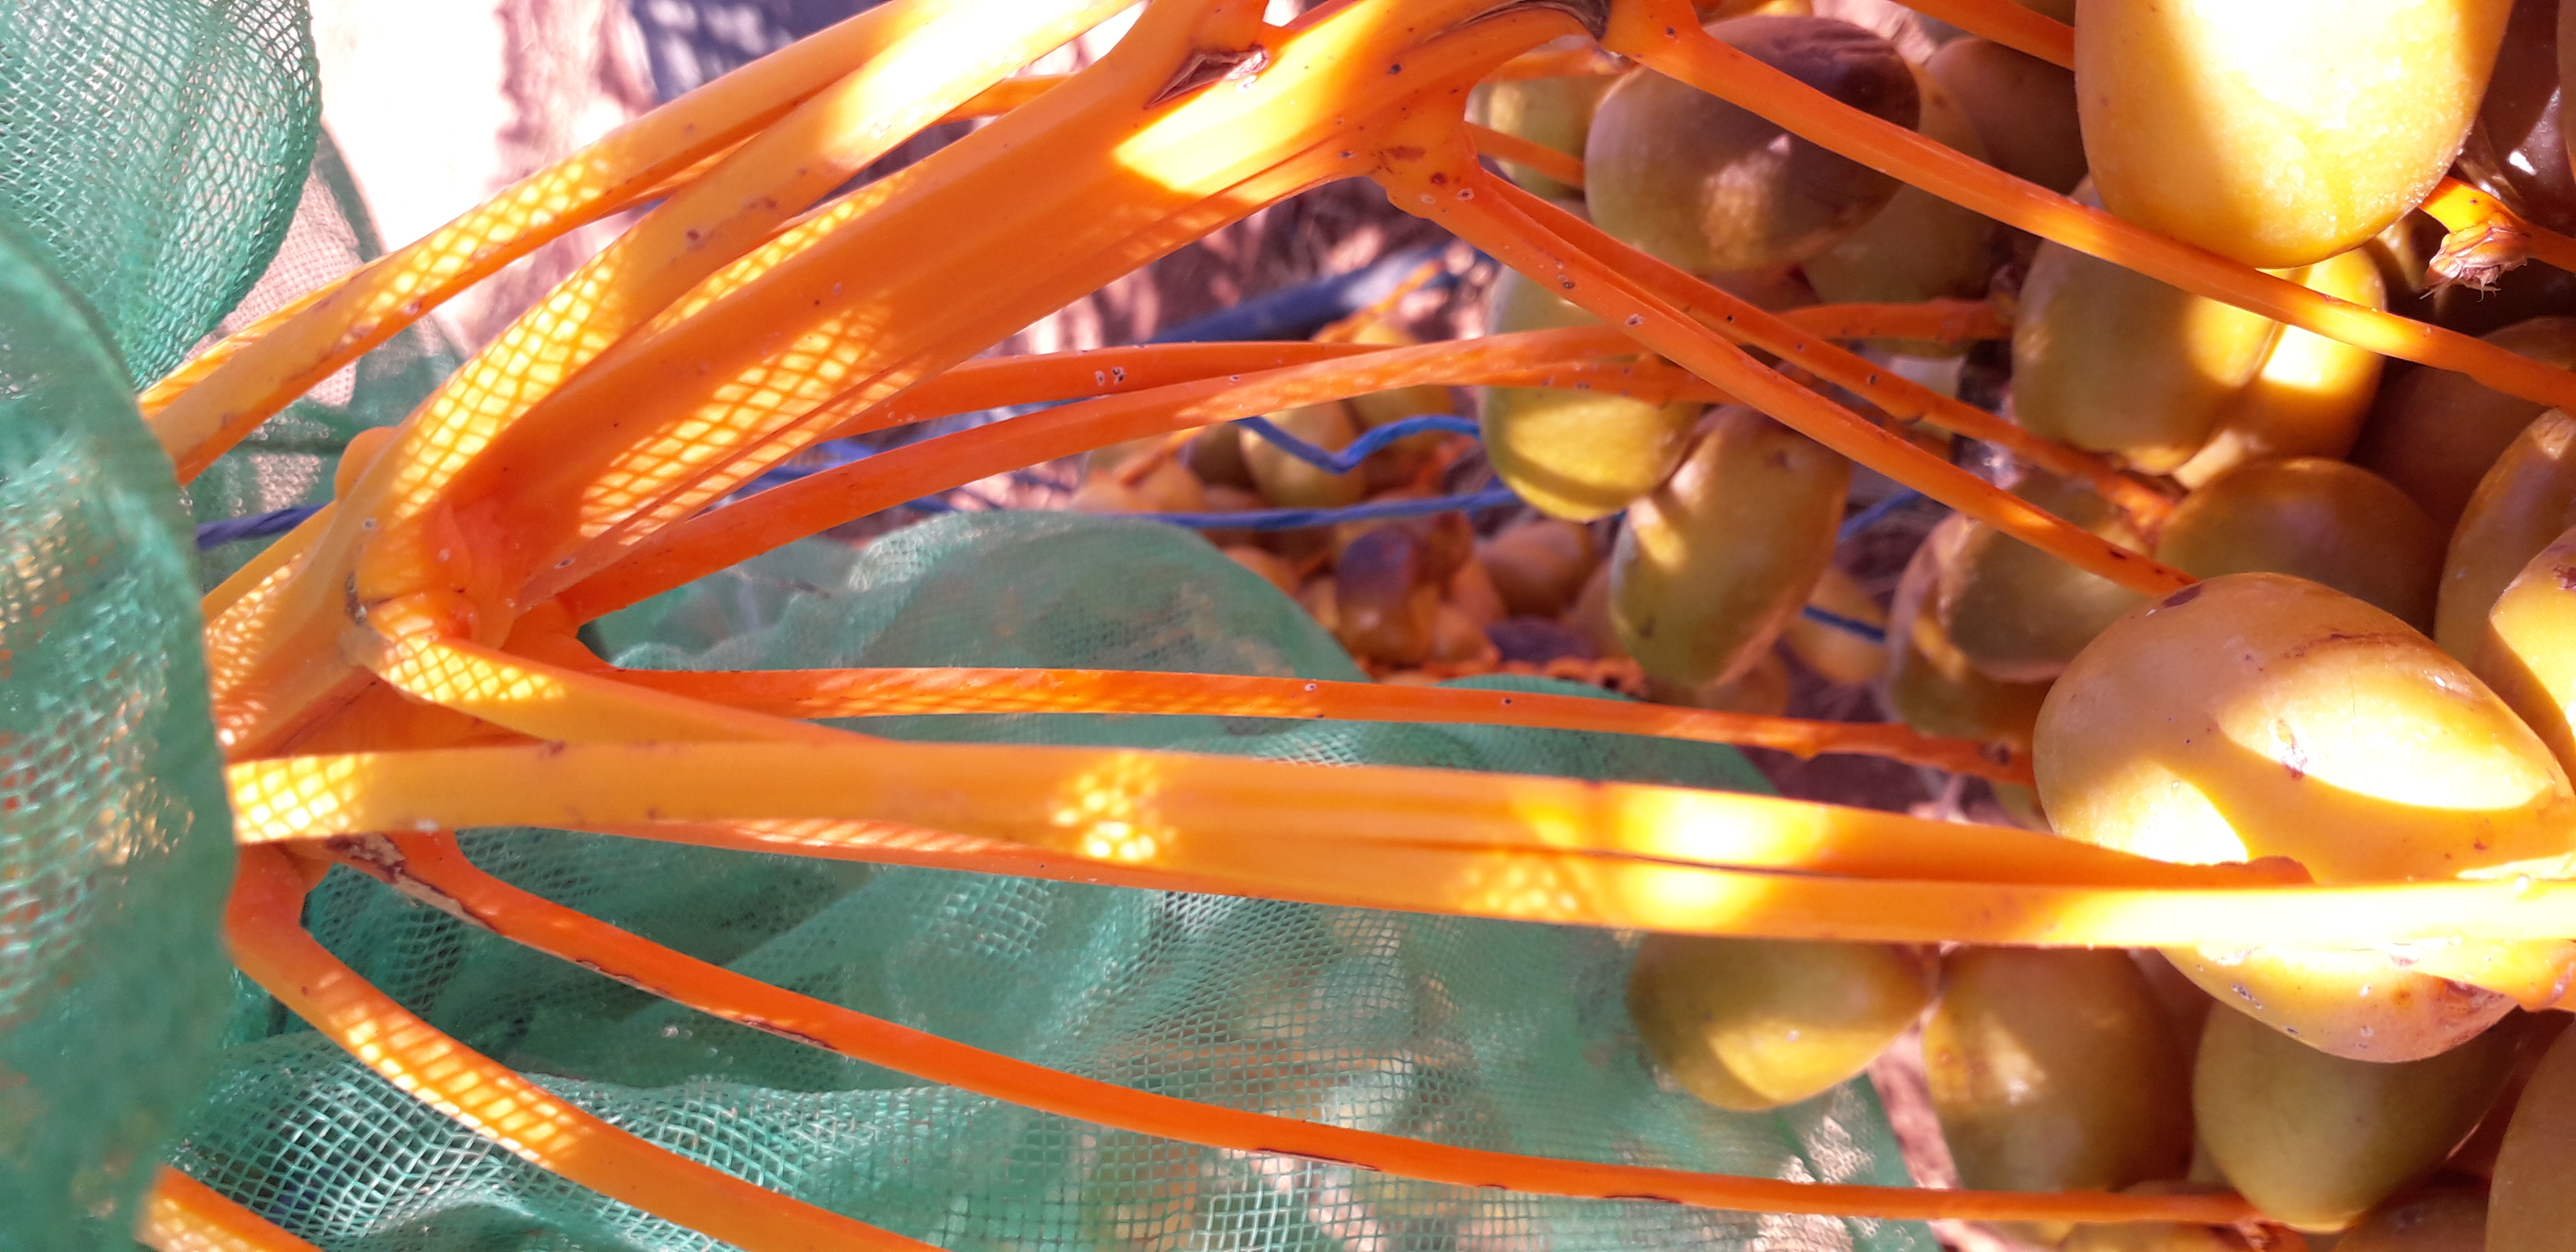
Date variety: Boufagous